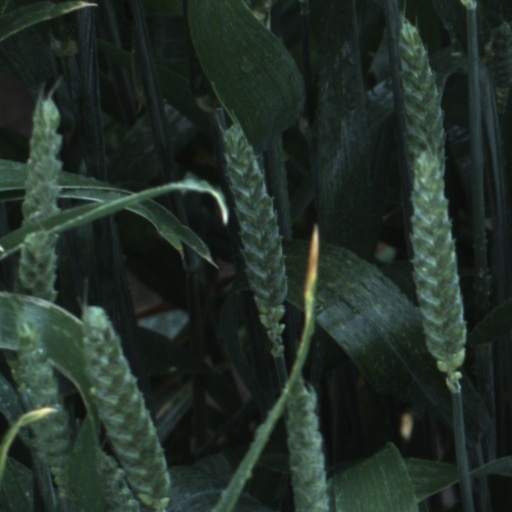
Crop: wheat